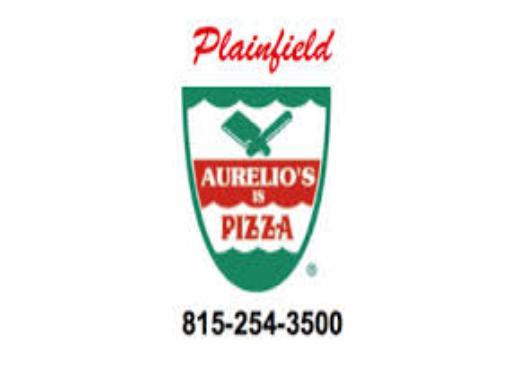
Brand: Aurelio's Pizza
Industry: Food